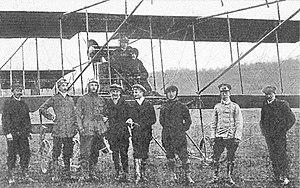
Ouverture de «